Helen Plummer Phillips

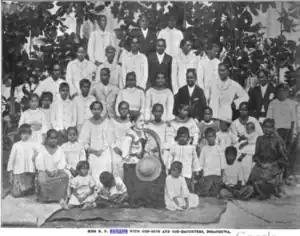
Helen Phillips and her students at Dondanduwa

From 1892 to 1905 Phillips spent 13 years in Ceylon (now Sri Lanka) as a missionary where she founded industrial schools for boys and girls and established the Sinhalese Women Teachers Vernacular Training School in Colombo after she returned from her second furlough in 1904. Phillips mostly used her own funds to pay for her travel and the missionary work. In 1897 and 1900 she was described as an "honorary" missionary who bought the land for the first mission compound at Dodanduwa then gave the title deeds to the Church Missionary Society. The Ceylonese government, under British rule, also paid the schools a grant for every student successful in their examinations. Meanwhile, in Australia, toys, useful articles and funds were collected in Anglican churches to send to "Miss Helen Phillips' Mission Station in Ceylon".